MVP: Most Valuable Primate

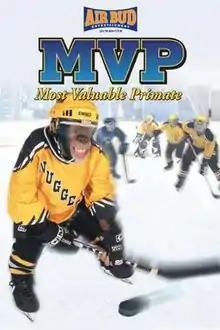
Theatrical release poster

MVP: Most Valuable Primate is a 2000 comedy film that sparked the "MVP" trilogy. The film is about a chimpanzee, Jack, who plays hockey.